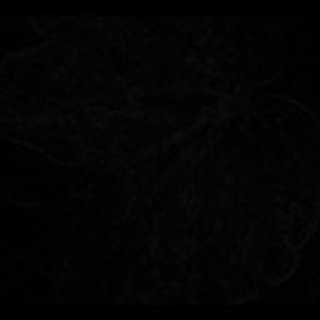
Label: cotton_bacterial_blight